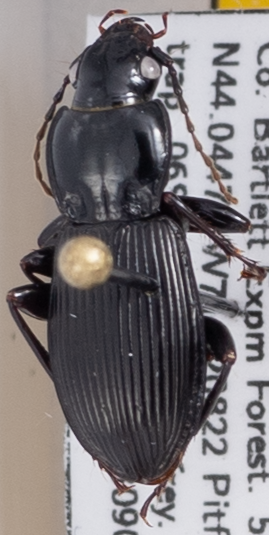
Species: Pterostichus coracinus
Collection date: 2023-09-06
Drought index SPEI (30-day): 0.362
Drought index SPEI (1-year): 1.578
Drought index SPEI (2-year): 0.63